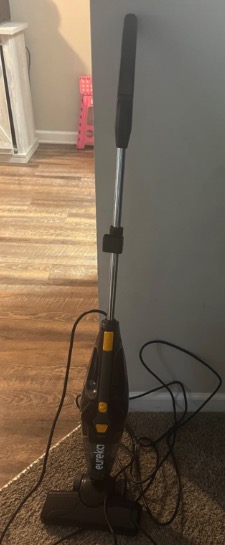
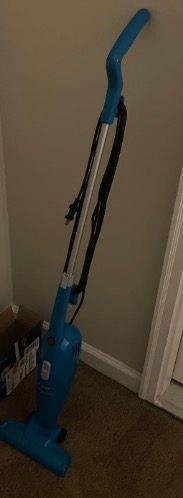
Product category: items_vacuum
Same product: no